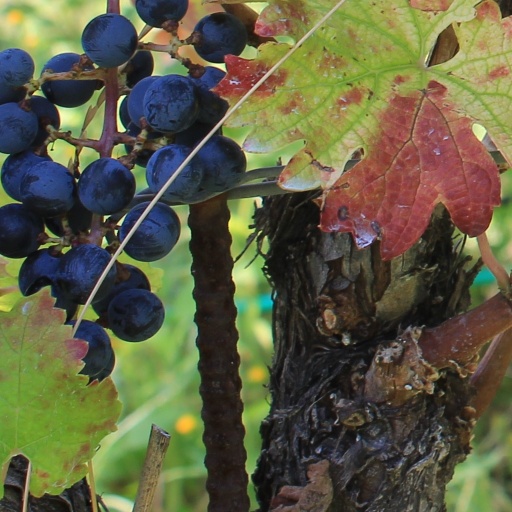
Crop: grape